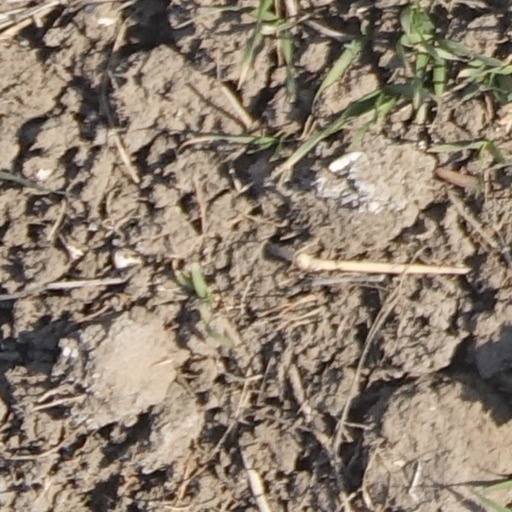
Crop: wheat